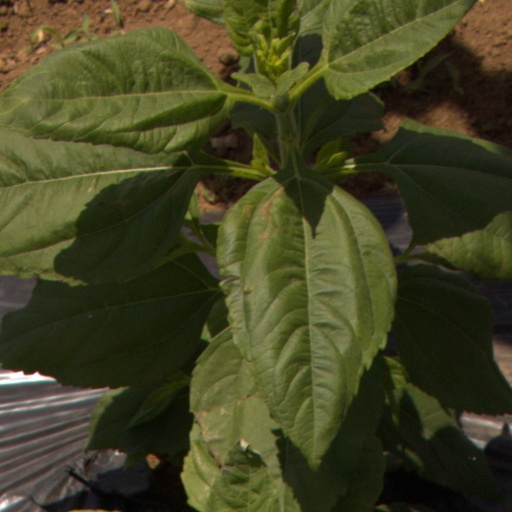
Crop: Jerusalem artichoke